Kenmure Castle

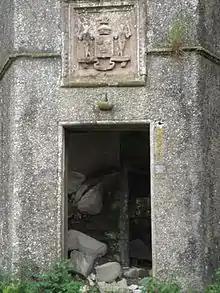
Main doorway, with heraldic panel above displaying the arms of the Gordon family.

Sir Robert Gordon of Lochinvar was created a baronet in 1626, and in 1633 his son Sir John Gordon was created Viscount of Kenmure by Charles I in 1633. The core of the present building is the castle which was largely erected in the 17th century, though possibly including earlier building work. The castle was laid out on the west and south sides of a courtyard, with the north and east sides formed by a high wall. The entrance gate in the north wall was flanked by towers at the two northern corners. The 6th Viscount took part in the Jacobite Rising of 1715 and was subsequently beheaded and his estates forfeit. Some accounts state that his body was returned to his family at Kenmure for burial.